Culture of the Southern United States

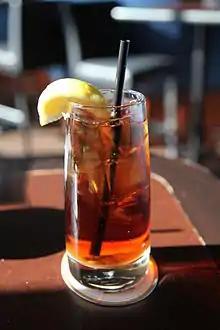
Iced tea with lemon

Many of the most popular American soft drinks originated in the South (Coca-Cola, Pepsi-Cola, Mountain Dew, Cheerwine, Big Red, Dr Pepper, RC Cola, and RC Cola's Nehi brand products). In much of Oklahoma, Arkansas, Tennessee, Georgia, Alabama, Texas, and other parts of the South, the term "soft drink" or "soda" is discarded in favor of "Coke" (see Genericized trademark).